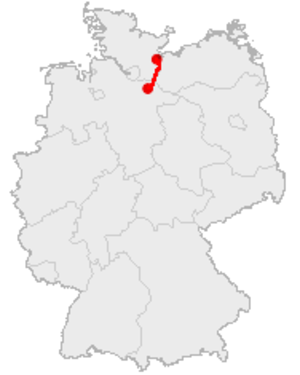
L’Ancienne Route du Sel était une route commerciale médiévale du nord de l’Allemagne reliant les villes de Lunebourg et Lübeck. Au Moyen Âge, le sel était très important et souvent appelé or blanc. Lunebourg était remarquablement riche, grâce au commerce du sel. La ville est en effet construite sur une colonne de sel baignant dans la nappe phréatique. L'eau était pompée et le sel extrait dans plusieurs fabriques des environs, puis exporté dans les fiefs voisins. Le long de l’Ancienne Route du Sel, le sel était transporté via Lauenburg jusqu'à Lübeck et de là, embarqué vers les côtes de la Mer Baltique. Lunebourg et son sel faisaient partie des principales sources de pouvoir et de richesse de la Ligue Hanséatique.